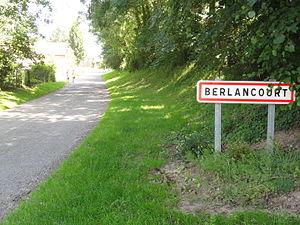
Berlancourt (Aisne) city limit sign
Berlancourt est une commune française située dans le département de l'Aisne, en région Hauts-de-France.